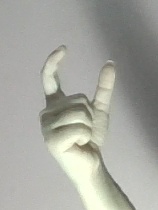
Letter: nun